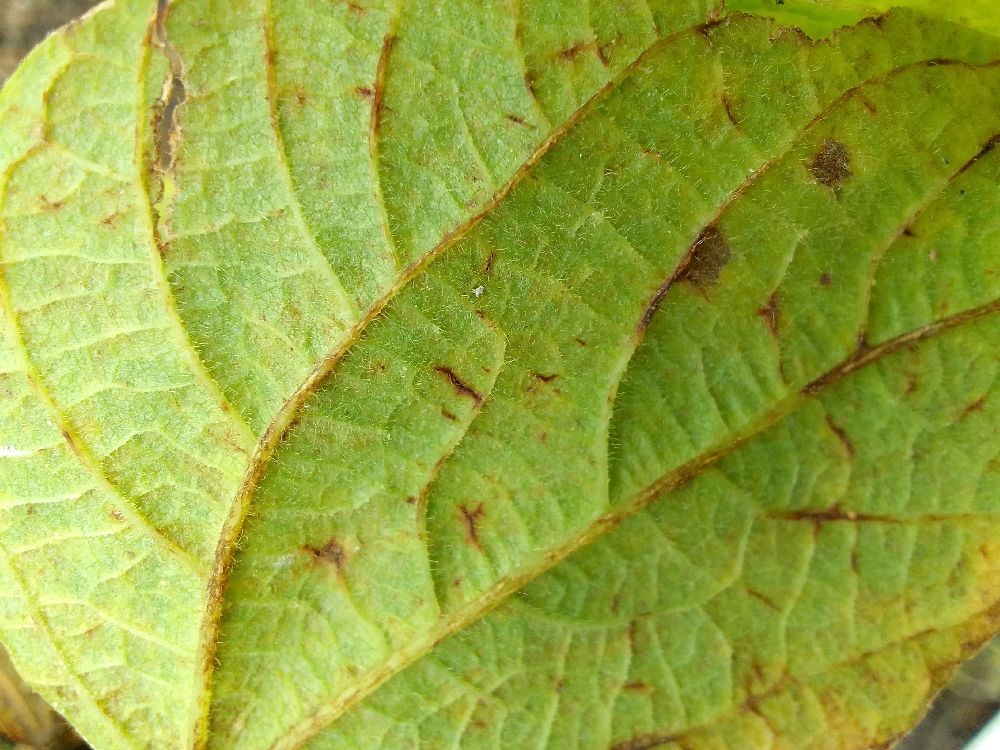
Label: anthracnose